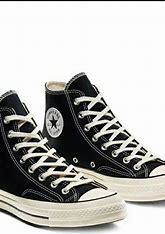
Brand: Converse
Model: Chuck 70 Hi